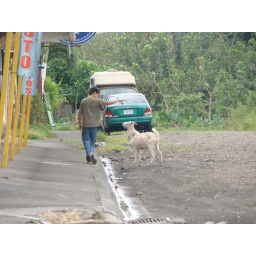
A local boy and his goat in the streets of La Fortuna